5th Battalion, Lincolnshire Regiment

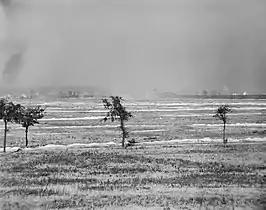
46th (North Midland) Division attacking the Hohenzollern Redoubt, 13 October 1915; a cloud of smoke and gas appears in the centre and left

The battalion took over its place in the line on the night of 12/13 October. The preliminary bombardment began at noon on 13 October, a gas cloud was discharged from the British trenches at 13.45, and the troops went over the top at 14.00. 1/5th Lincolns formed the left half of 138th Bde's attack, advancing in four waves, the first two platoons of each company jumping off from the front line, the other two from the support line. The battalion's objective was Fosse Trench, about 400 yards behind the Hohenzollern Redoubt. The barbed wire in front of the redoubt was well cut and the leading waves of the battalion swept over its east and west faces with little difficulty until they reached the dead ground between the redoubt and Fosse Trench, which was open and swept by rifle and machine gun fire from the front and both flanks, particularly from Mad Point out to the left. The attack melted away, although isolated parties maintained themselves in shell holes, including Sergeant Harry Drewery with the only surviving machine gun team, who set up in a German communication trench and stayed in action until evening. (Drewery was awarded the DCM and his gunner, Private Percy Coulson the MM.) The CO, Lt-Col T.E. Sandall, was among the wounded. At dusk the battalion's survivors under the only unwounded officer, Captain R.E. Madge, withdrew to the redoubt, which the support battalion (1/4th Lincolns) and the divisional pioneers (1st Bn Monmouthshire Regiment) were consolidating for defence. The Germans put down a heavy bombardment on the east face, obliterating the defences, and the survivors had to retreat to the west face, which they held throughout the night until relieved next morning. (Corporal C. Leadbeater won a bar to his previous DCM for consolidating a point in the north face, defending it with Hand grenades through the night, and then acting as a stretcher bearer when the battalion withdrew; several other MMs were slo awarded.) The battalion had lost 22 out of 23 officers in action, and 461 other ranks, killed and wounded.